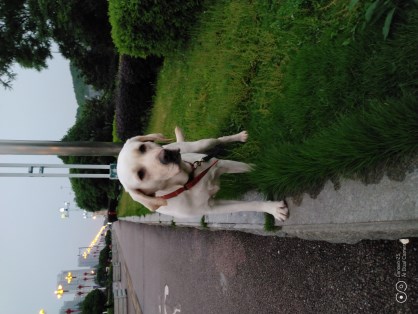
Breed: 3580-n000122-Labrador_retriever